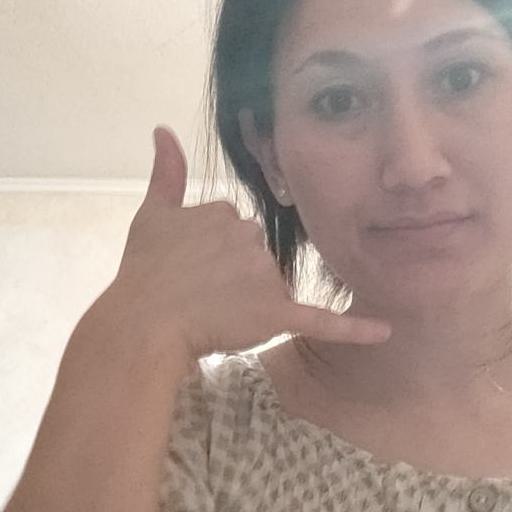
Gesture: call